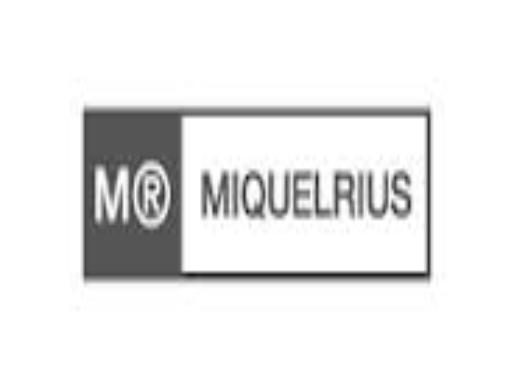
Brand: miquelrius-1
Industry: Necessities